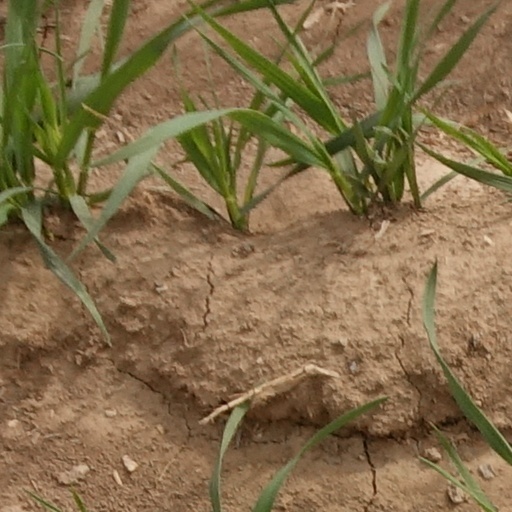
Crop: wheat